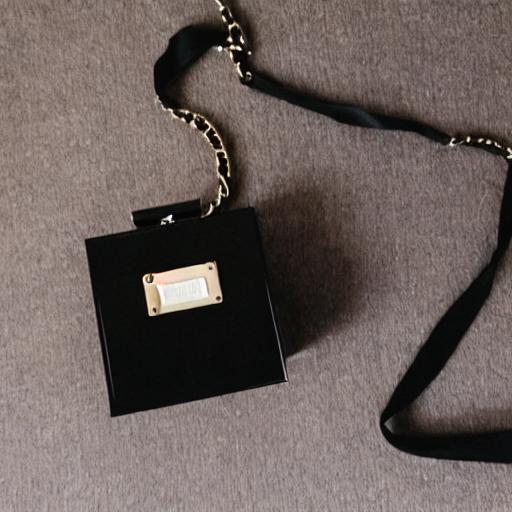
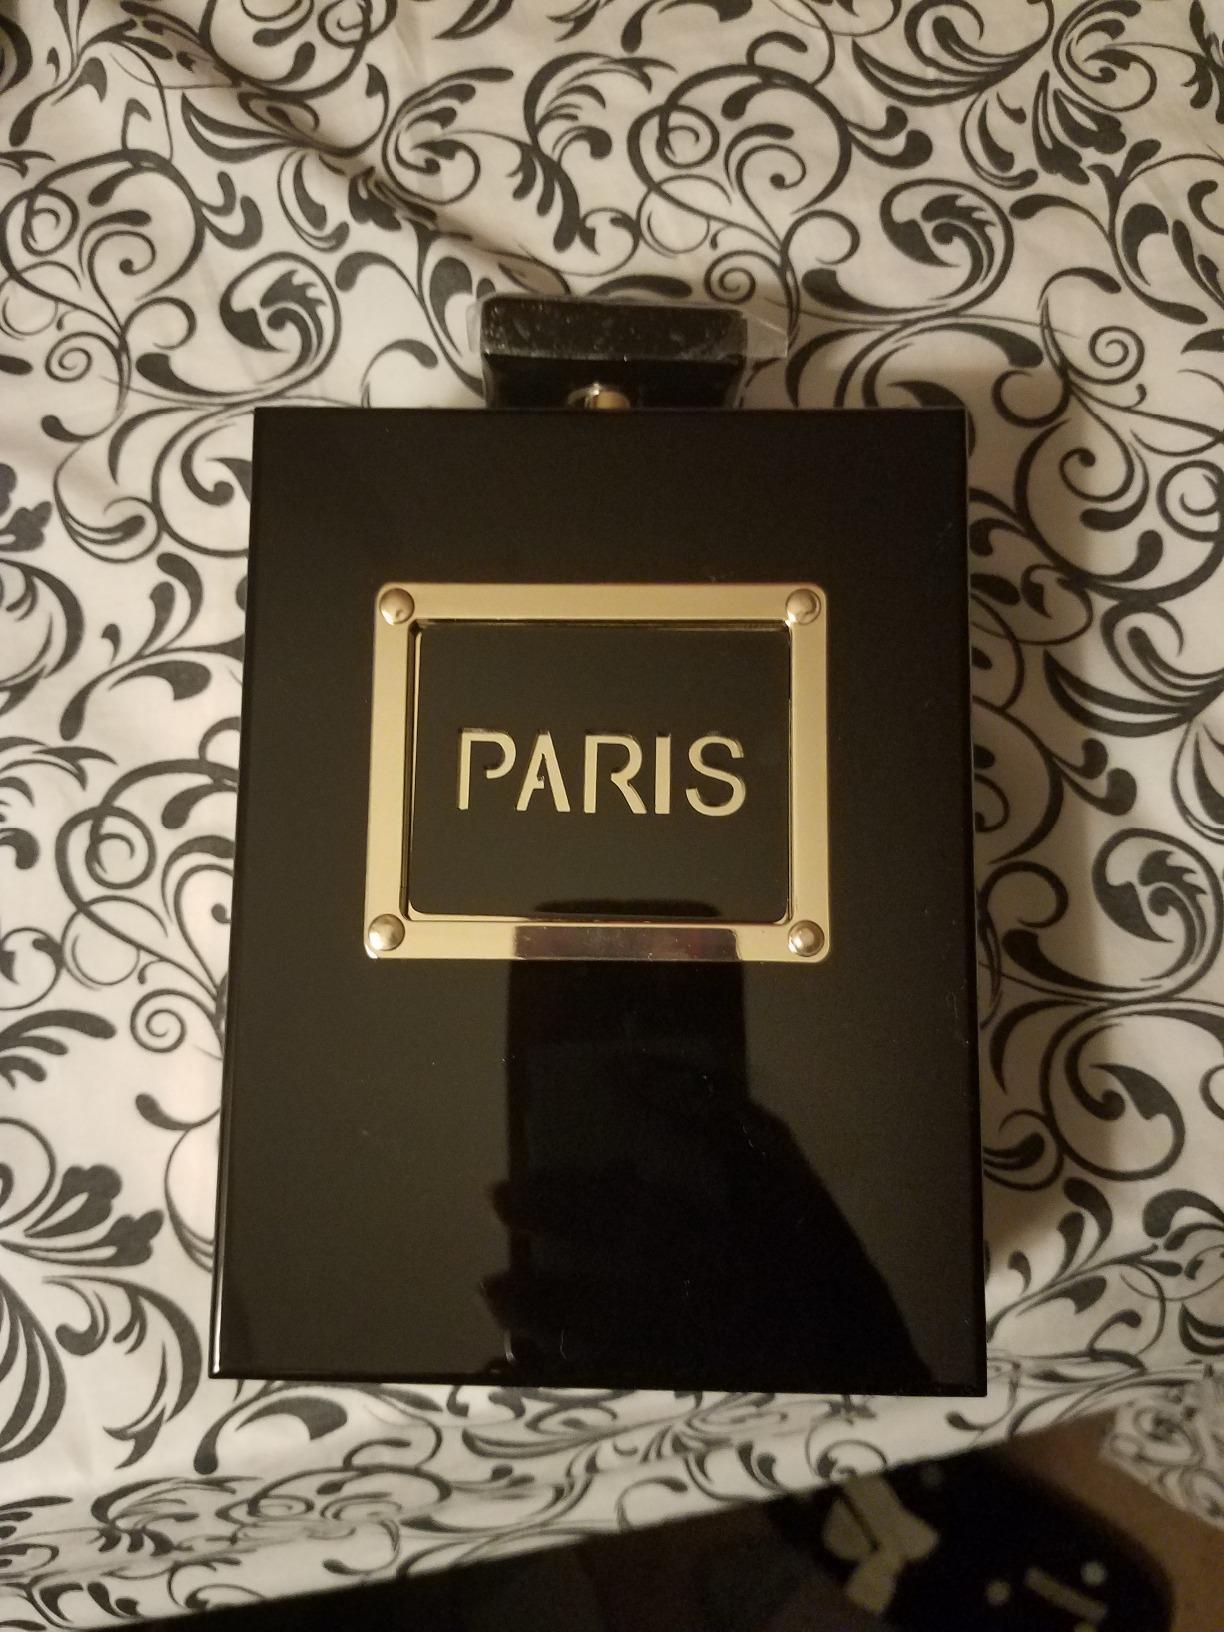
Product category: accessories_handbag
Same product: no